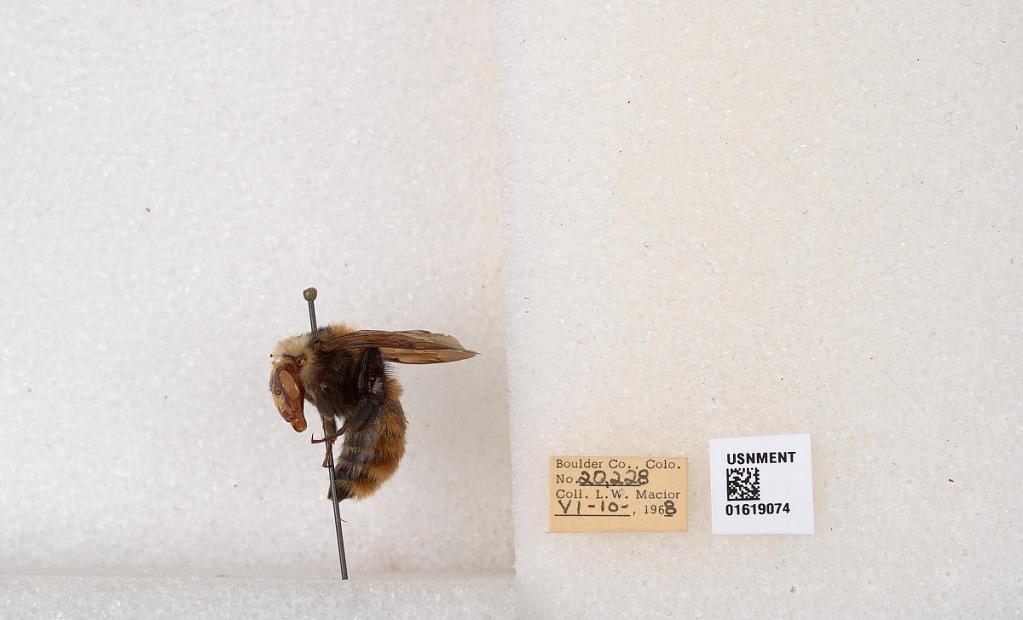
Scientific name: Bombus appositus Cresson
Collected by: L. Macior
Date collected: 1968-6-10
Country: United States
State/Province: Colorado
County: Boulder
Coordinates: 40.0925, -105.358